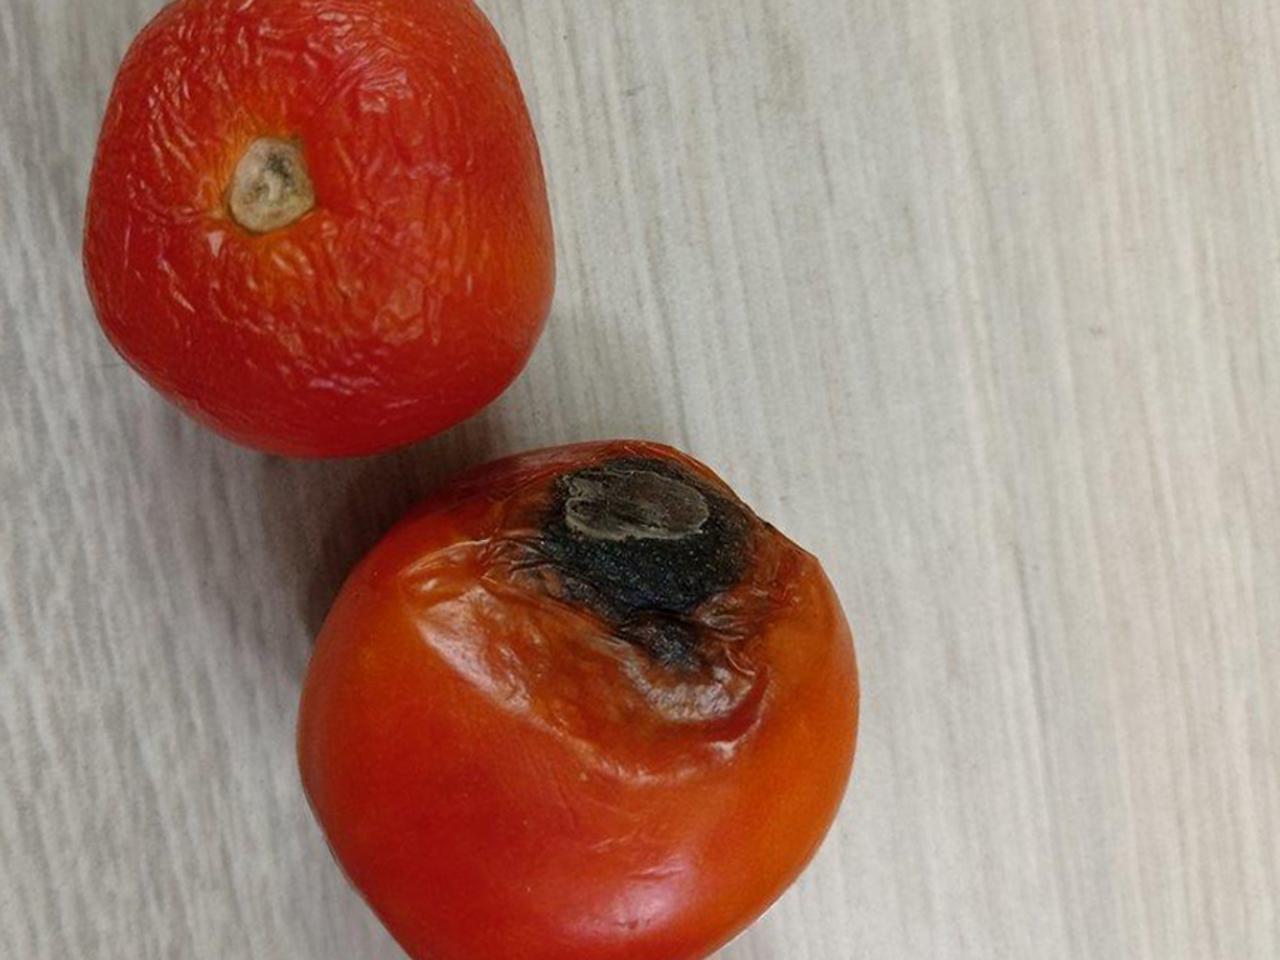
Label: Rotten